Jung Hyun-cheol

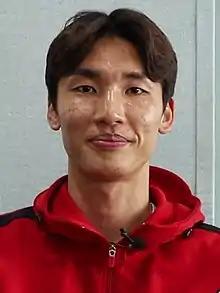
Jung in September 2019

Jung Hyun-cheol (born 26 April 1993) is a South Korean footballer who plays for Daegu FC.